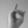
ASL letter: D